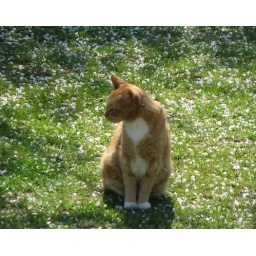
Neighbor's cat sitting under our blooming apricot tree in April